St Mawr

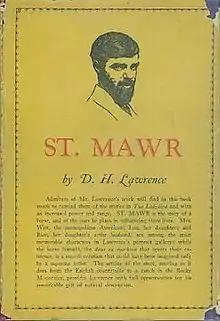
First US edition (publ. Knopf, 1925)

St Mawr is a novella written by D. H. Lawrence. It was first published in 1925.